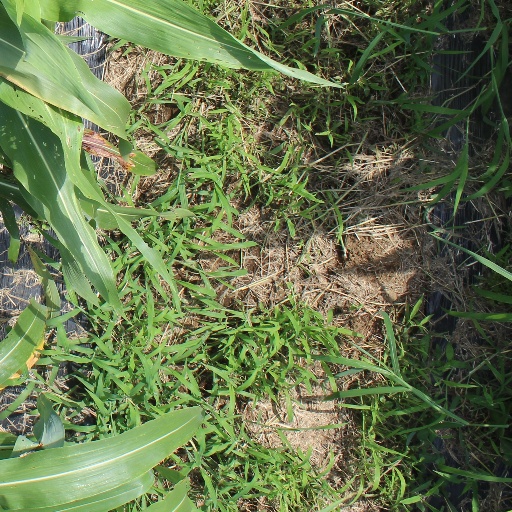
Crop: sorghum